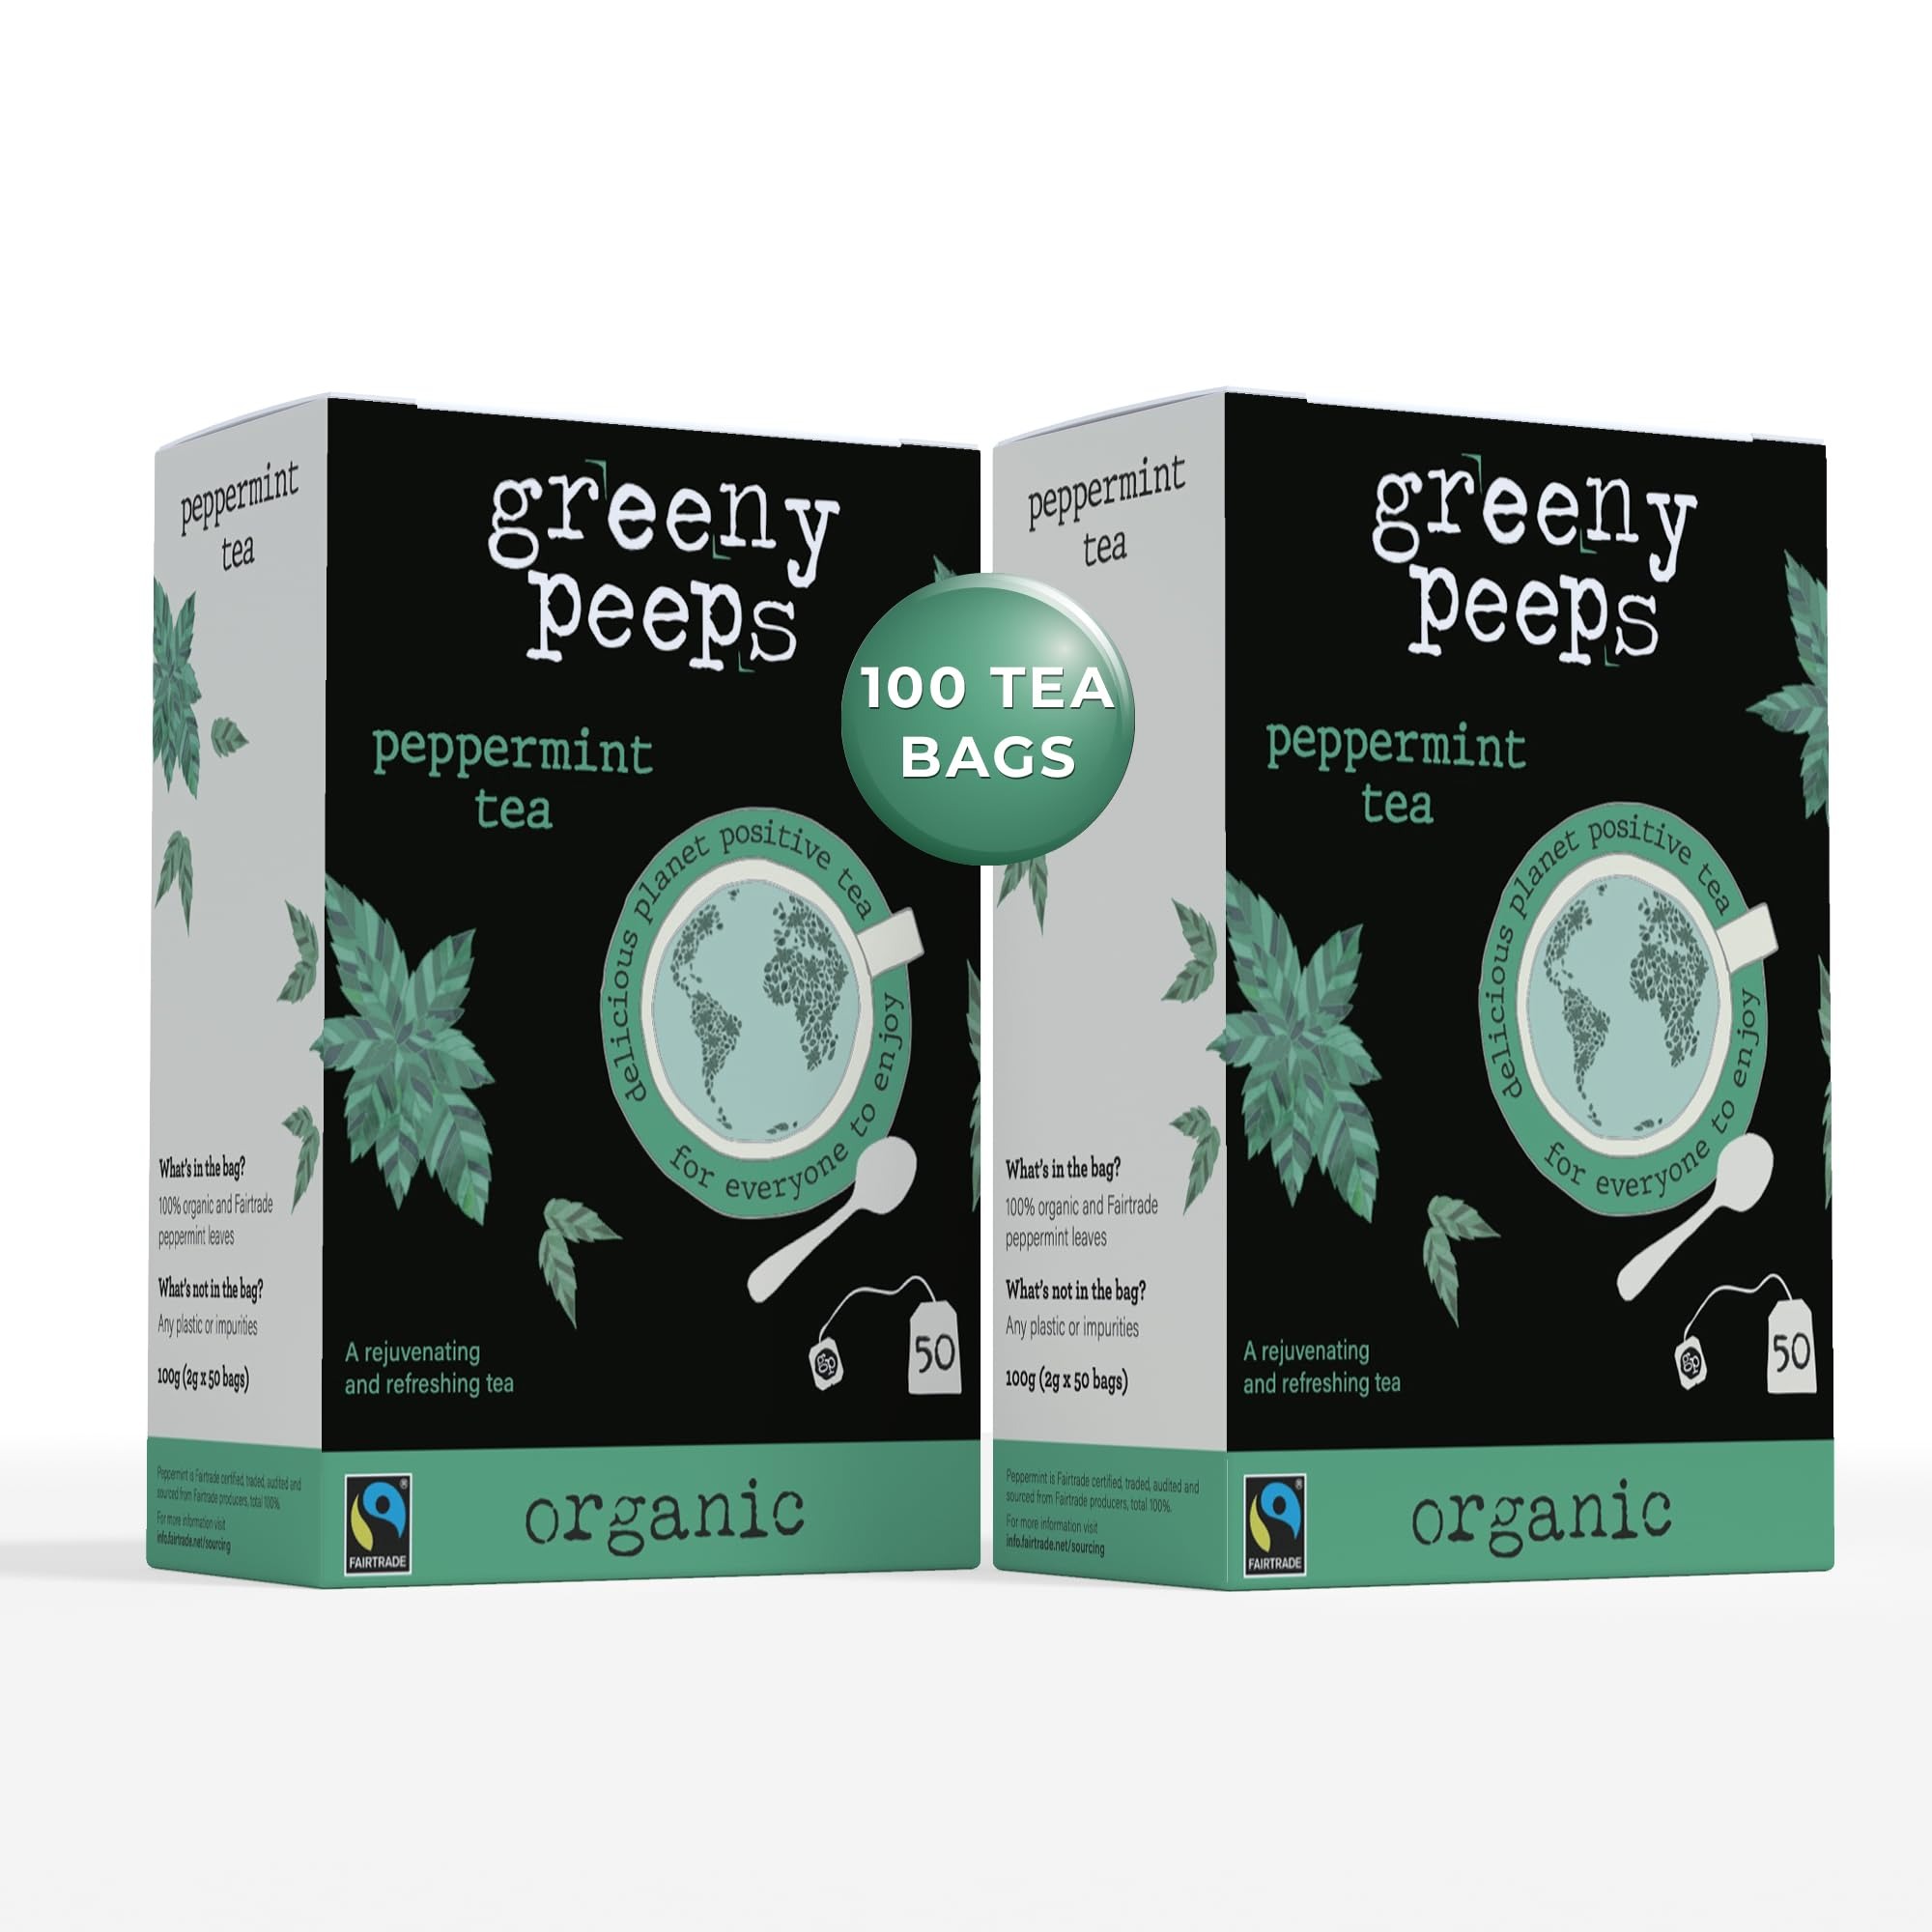
Item Name: Greenypeeps Organic Peppermint Tea Bags - Refreshing and Soothing Peppermint Herbal Tea Bags - Eco Friendly - 100% Pure USDA Organic Mint Tea Caffeine Free - Fairtrade Certified - 100 ct
Bullet Point 1: PURE ORGANIC PEPPERMINT - Enjoy the refreshing taste of our organic Peppermint Tea hot or iced, made with 100% organic and Fairtrade peppermint. With its invigorating aroma and cooling sensation, this herbal mint tea is perfect for a revitalizing break.
Bullet Point 2: USDA ORGANIC & FAIRTRADE CERTIFIED - Savor the purity of our peppermint tea, certified organic by the USDA and Fairtrade. With no additives or artificial flavors, this naturally non caffeinated tea is clean and wholesome, great for the whole family.
Bullet Point 3: CRISP AND REFRESHING FLAVOR - Each cup or pitcher steeped with our organic mint tea bags delivers a crisp, intensely refreshing taste with a lively minty finish. Perfect as a soothing digestive aid after meals and natural remedy for stomach relief.
Bullet Point 4: NET CARBON NEGATIVE IMPACT - When you buy a pack of this herbal mint tea you will do your part to leave the planet in a healthier condition. We invest in capturing and offsetting MORE THAN TWICE the greenhouse gas we produce, with 100% recyclable packaging and compostable tea bags.
Bullet Point 5: DELICIOUS PLANET POSITIVE TEA - Our quality range of teas are grown with love, crafted with care and actively give back to the planet and local communities. 3% of all Greenypeeps sales go directly to help local farmers plant and care for rainforest trees in southern Sri Lanka.
Product Description: Greenypeeps Organic Peppermint Tea is a rejuvenating and lively tea. This herbal infusion is made from the finest peppermint leaves and offers a uniquely refreshing experience with every sip – ideal for soothing relaxation or a quick sensory refresh.<br><br>PRODUCT FEATURES:<br><br>Pure Organic Peppermint Tea<br>USDA Organic Certified<br>Naturally Caffeine-Free<br>Eco-Friendly Tea Bags<br>20 Count<br><br>WHAT’S IN THE BAG?<br><br>100% organic and Fairtrade peppermint leaves. Peppermint is the most popular of the 25 mint species and is a cross between water mint and spearmint.<br><br>A REFRESHING MINTY BLAST<br><br>Our Peppermint Tea is a celebration of pure flavor and aroma. Each cup brings a blast of cooling freshness, making it perfect for clearing the mind and soothing the senses.<br><br>PEPPERMINT TEA FOR ANY TIME<br><br>No mistaking this refreshing, uplifting taste that will awaken the senses at any time of day. Whether you need a morning refresher or a calming evening sip, Greenypeeps Peppermint Tea fits perfectly no matter the hour. It’s naturally caffeine-free and a great go-to for all ages.<br><br>CARBON IMPACT...<br><br>Our carbon cost ~ 1.48 Kg CO2e per 20 ct pack.<br>Our carbon capture investment ~ 4.00 Kg CO2e per 20 ct pack.<br>Net impact ~ we remove 2.52 Kg CO2e from the atmosphere with every Peppermint Tea 20 ct pack.<br><br>OUR PHILOSOPHY<br><br>Our philosophy is based on one simple principle: Neutral is not enough. We must make a positive difference. We continue to work closely with the leading environmental impact company to understand the impact of all our products from field to consumption and beyond.<br><br>We only work with farmers and growers who share our values to ensure we bring you the tastiest products whilst respecting our environments. We are committed to selecting the purest quality ingredients that benefit wellness and health.
Value: 100.0
Unit: Count

Price: 17.99